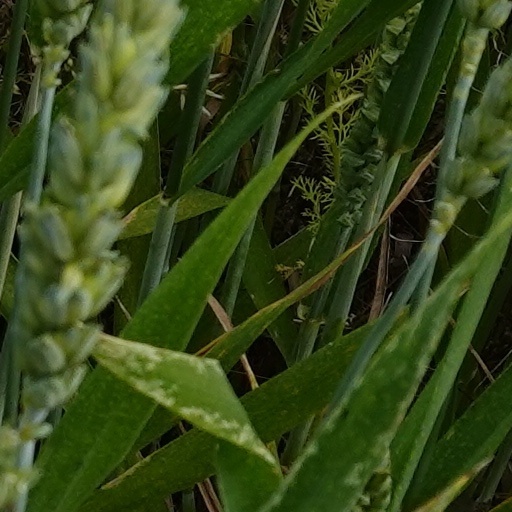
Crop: wheat